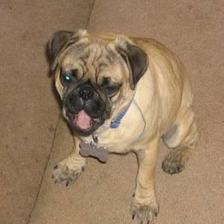
Species: dog
Breed: pug